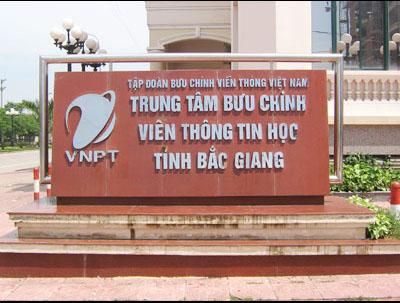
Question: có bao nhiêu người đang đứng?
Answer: không có ai cả